Trolleybuses in Dunedin

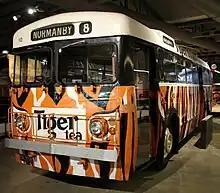
Preserved New Zealand Motor Bodies BUT RETB/1 trolleybus in November 2016

Trolleybuses in Dunedin were part of the Dunedin public transport system from 1950 until 1982.